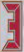
Number: 3